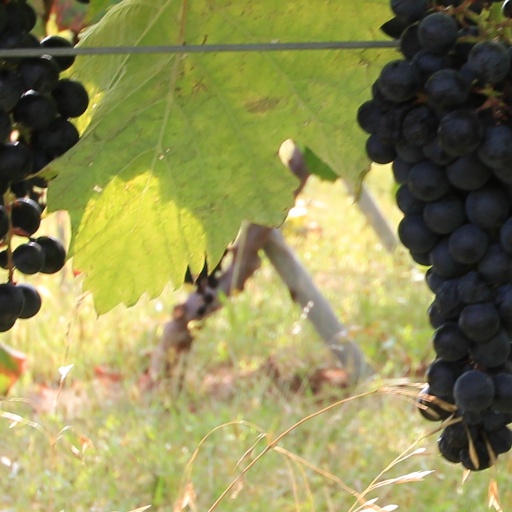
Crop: grape